Mid-Atlantic Regional Spaceport Launch Pad 0

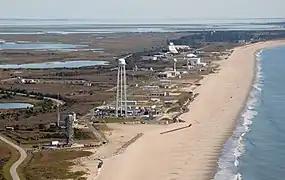
The LP-0B (left) and LP-0A (center, with the large water tower).

Launch Pad 0 (LP-0), also known as Launch Complex 0 (LC-0), or Launch Area 0 (LA-0), is a launch complex at the Mid-Atlantic Regional Spaceport (MARS) on Wallops Island, Virginia, in the United States. MARS is located right next to the NASA Wallops Flight Facility (WFF), which had run the launch complex until 2003. WFF still provides support services to MARS launches under a contract with the Commonwealth of Virginia.